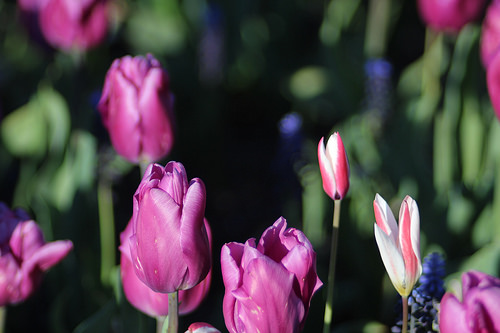
Flower: tulip